2009 Dr McKenna Cup

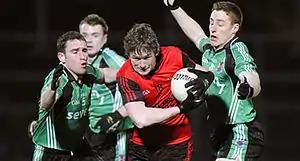
Action from the 2009 semi-final between Queen's University Belfast and Down (red)

The 2009 Dr McKenna Cup was a Gaelic football competition played under the auspices of Ulster GAA. The tournament was won by Donegal, their first McKenna title since 1991. They defeated Queen's in the final, after extra-time, with goals from David Walsh and Ryan Bradley. Donegal were captained by Rory Kavanagh. Queen's had earlier knocked out title holders Down with a six-point win. They were also the first university side to reach the final.